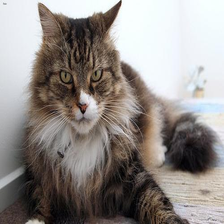
Species: cat
Breed: Maine Coon